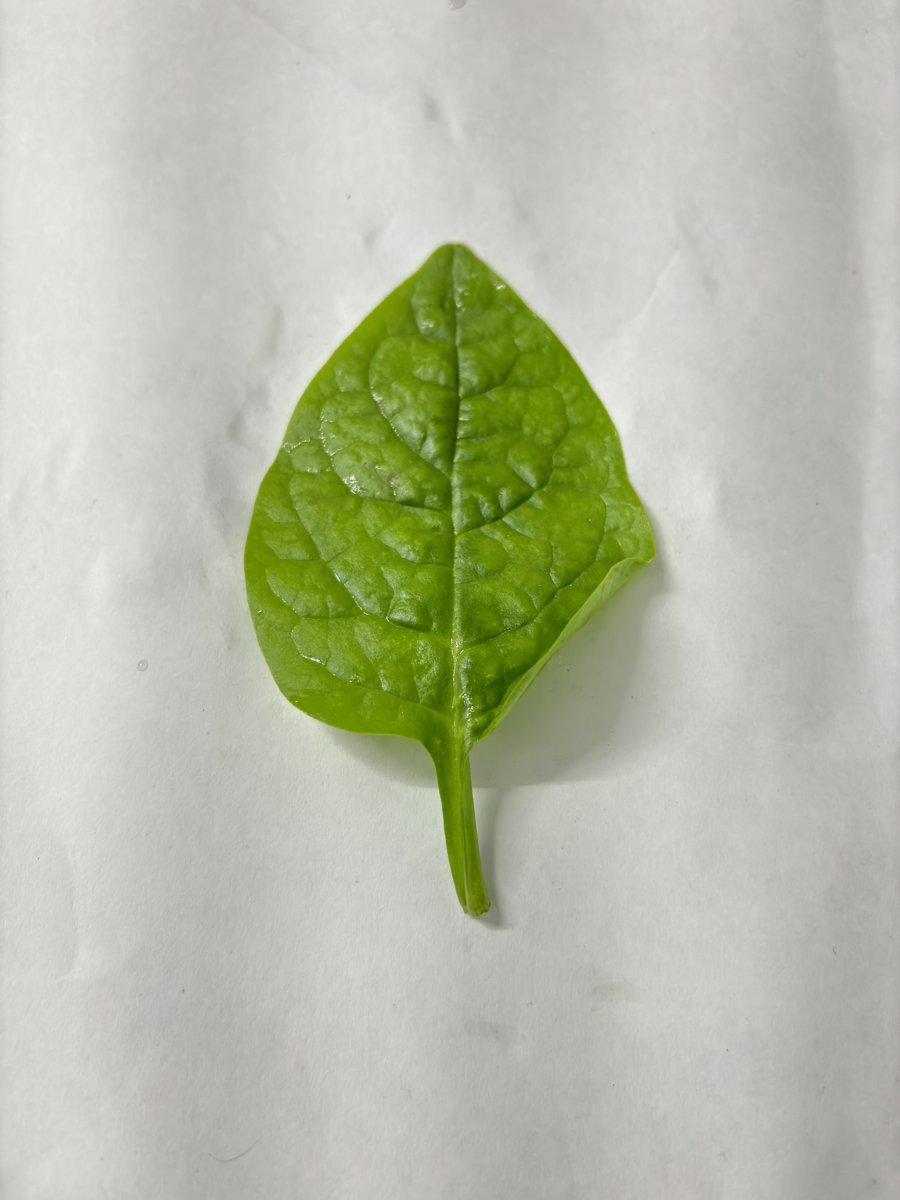
Label: Healthy-Leaf